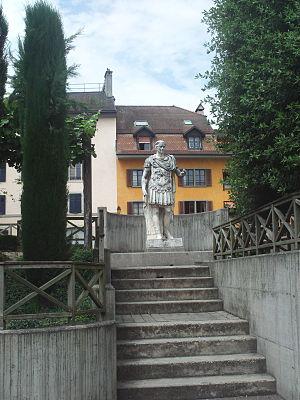
Nyon est une ville et une commune suisse du canton de Vaud, située dans le district de Nyon, dont elle est le chef-lieu.